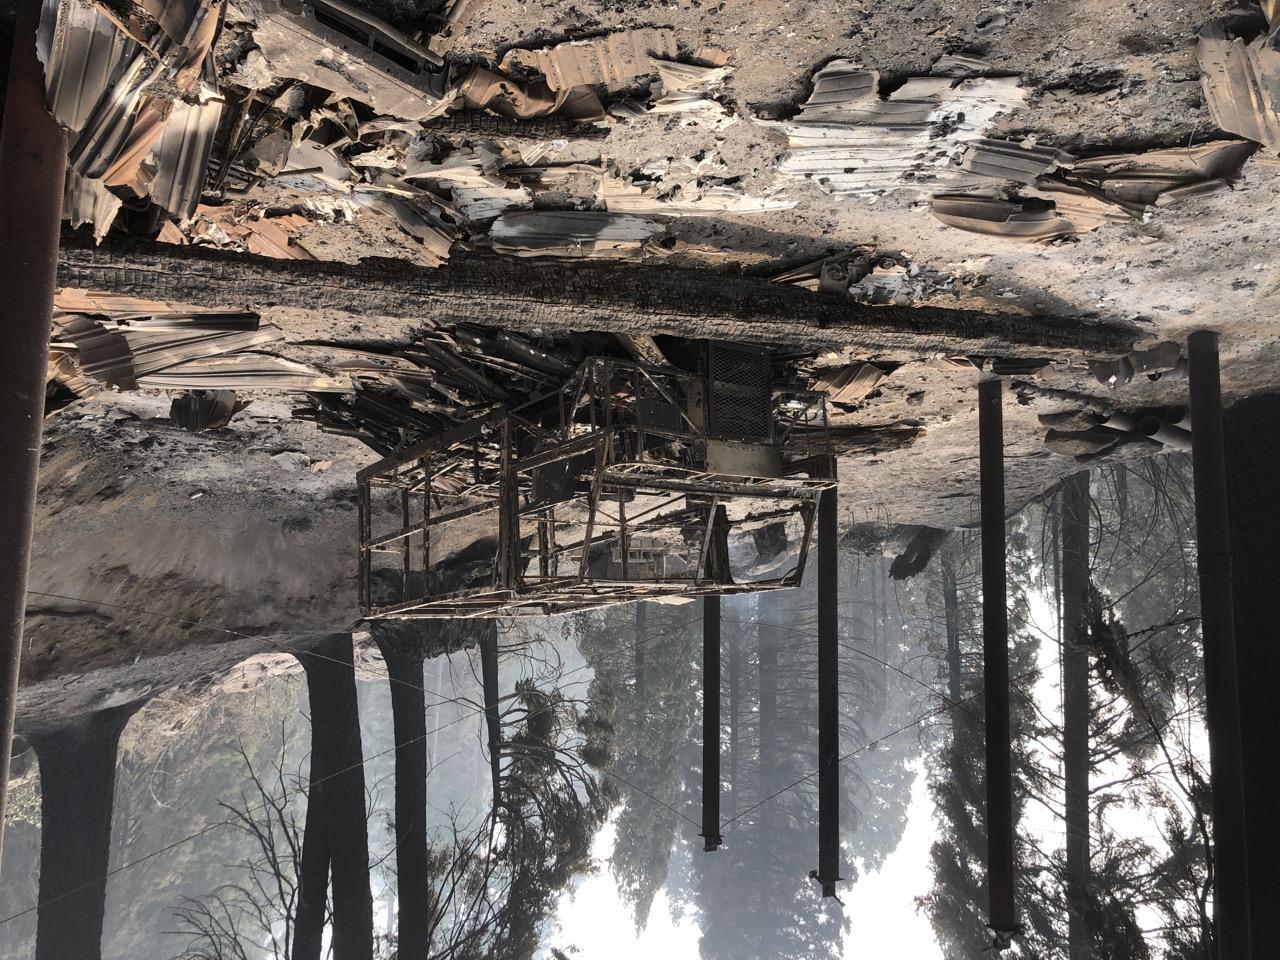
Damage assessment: destroyed